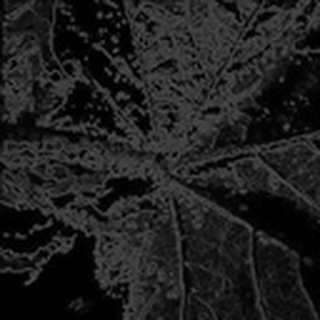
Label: cotton_aphids